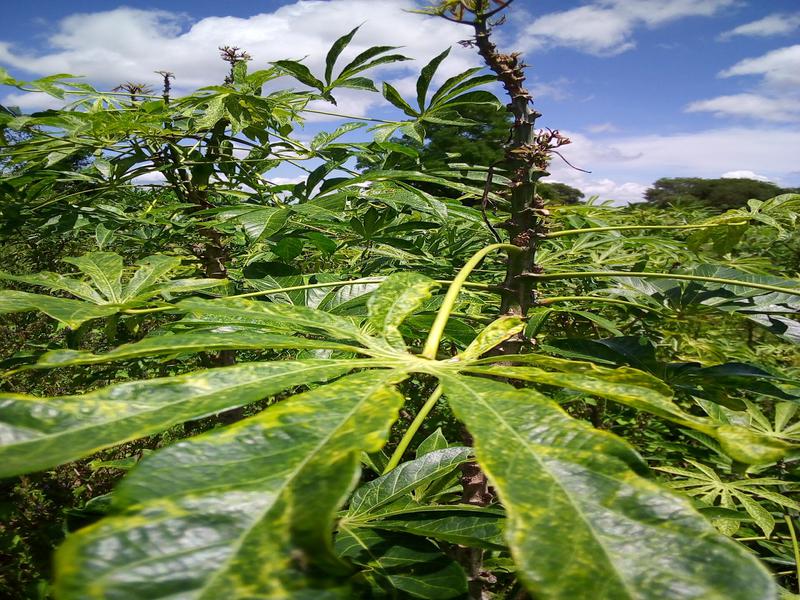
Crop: cassava
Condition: mosaic_disease